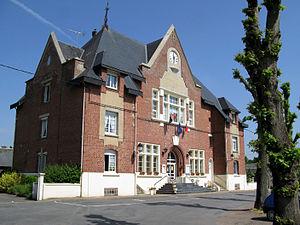
Vermand est une commune française située dans le département de l'Aisne, en région Hauts-de-France.